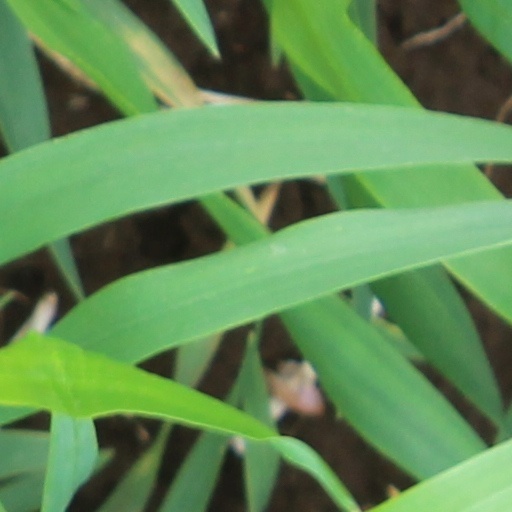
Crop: wheat